International Fur Exchange Building

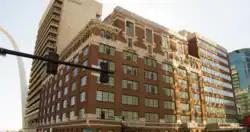

The International Fur Exchange Building, at 2 S. Fourth St. in St. Louis, Missouri, was listed on the National Register of Historic Places in 1998.